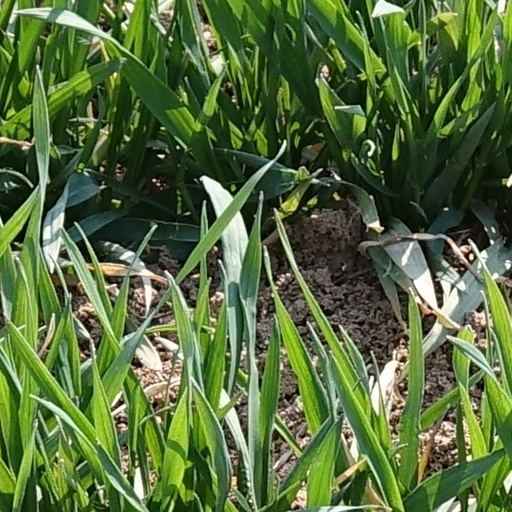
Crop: wheat